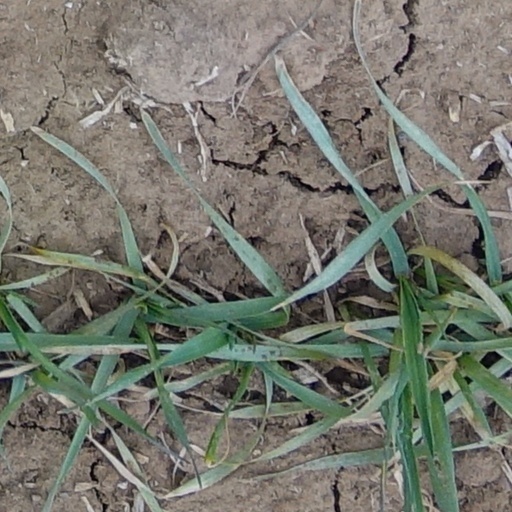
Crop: wheat